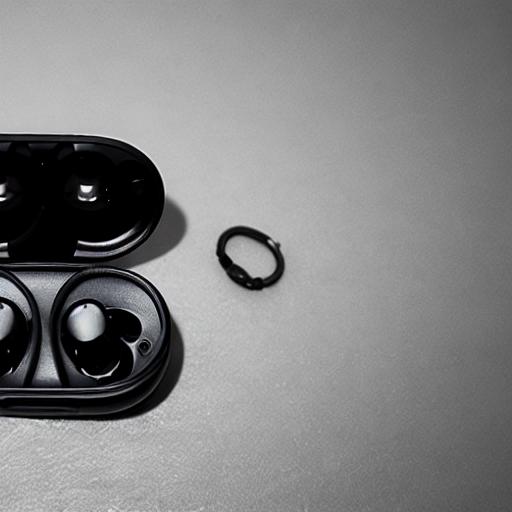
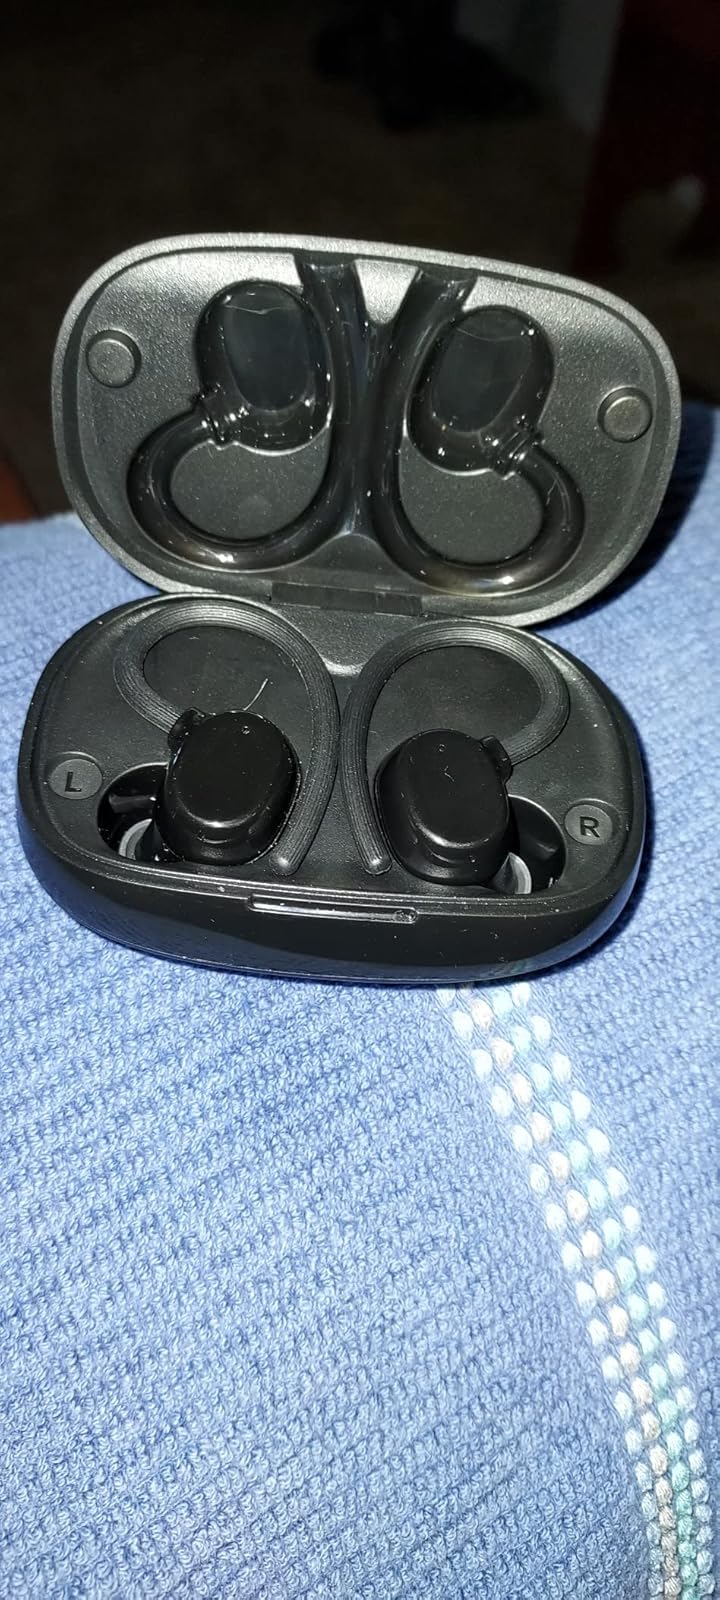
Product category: earbuds
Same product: no